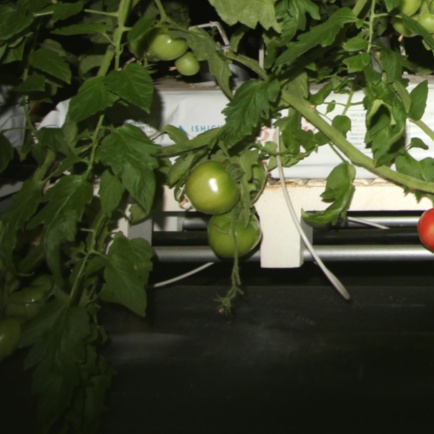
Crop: tomato